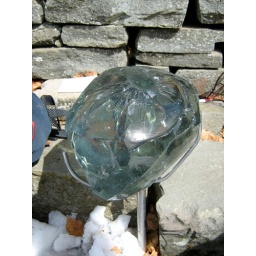
Strange crystal under cross monument